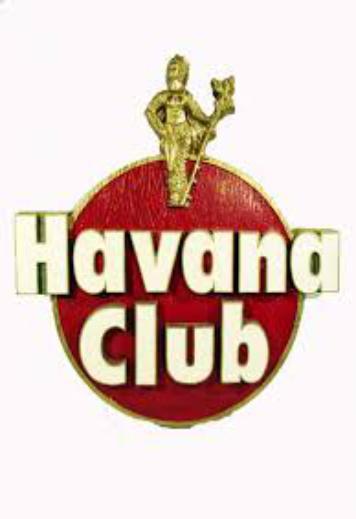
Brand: Havana Club
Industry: Necessities